Gabriel Gómez (footballer, born 1959)

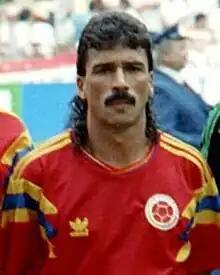
Goméz in 1990

Gabriel Jaime "Barrabas" Gómez Jaramillo (born 8 December 1959) is a retired Colombian footballer who played as a central midfielder.